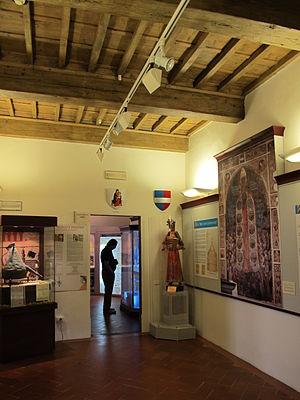
Le musée Maison de Dante est un lieu touristique créé en 1911 situé via Santa Margherita dans une demeure reconstruite dans le centre historique de Florence, lieu « prétendu » de la naissance du poète italien Dante Alighieri à Florence en Toscane en Italie.